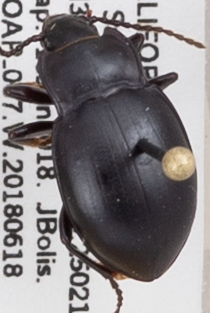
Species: Metrius contractus
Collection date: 2018-06-18
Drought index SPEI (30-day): -0.574
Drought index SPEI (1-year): -0.32
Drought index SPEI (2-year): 0.8